Brown-tail moth

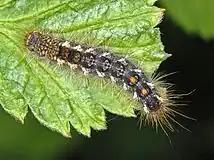
Caterpillar, dorsal view, showing two red dots near tail

The upper surface of the wings of this species is pure white. Males may have some brown color on the underside of the forewing. Wingspan is . The body is very hairy and white except for the tail which is covered in reddish-brown hairs, much more prominent in the females. Males have larger antennae, used to detect pheromones released by unmated females. Females have a larger body. As winged adults, this species is superficially similar in appearance to "Euproctis similis" (native to Europe) and "Hyphantria cunea" (native to North America), but female "E. similis" have a yellow tail tuft and "H. cunea" lacks tail tuft coloration.